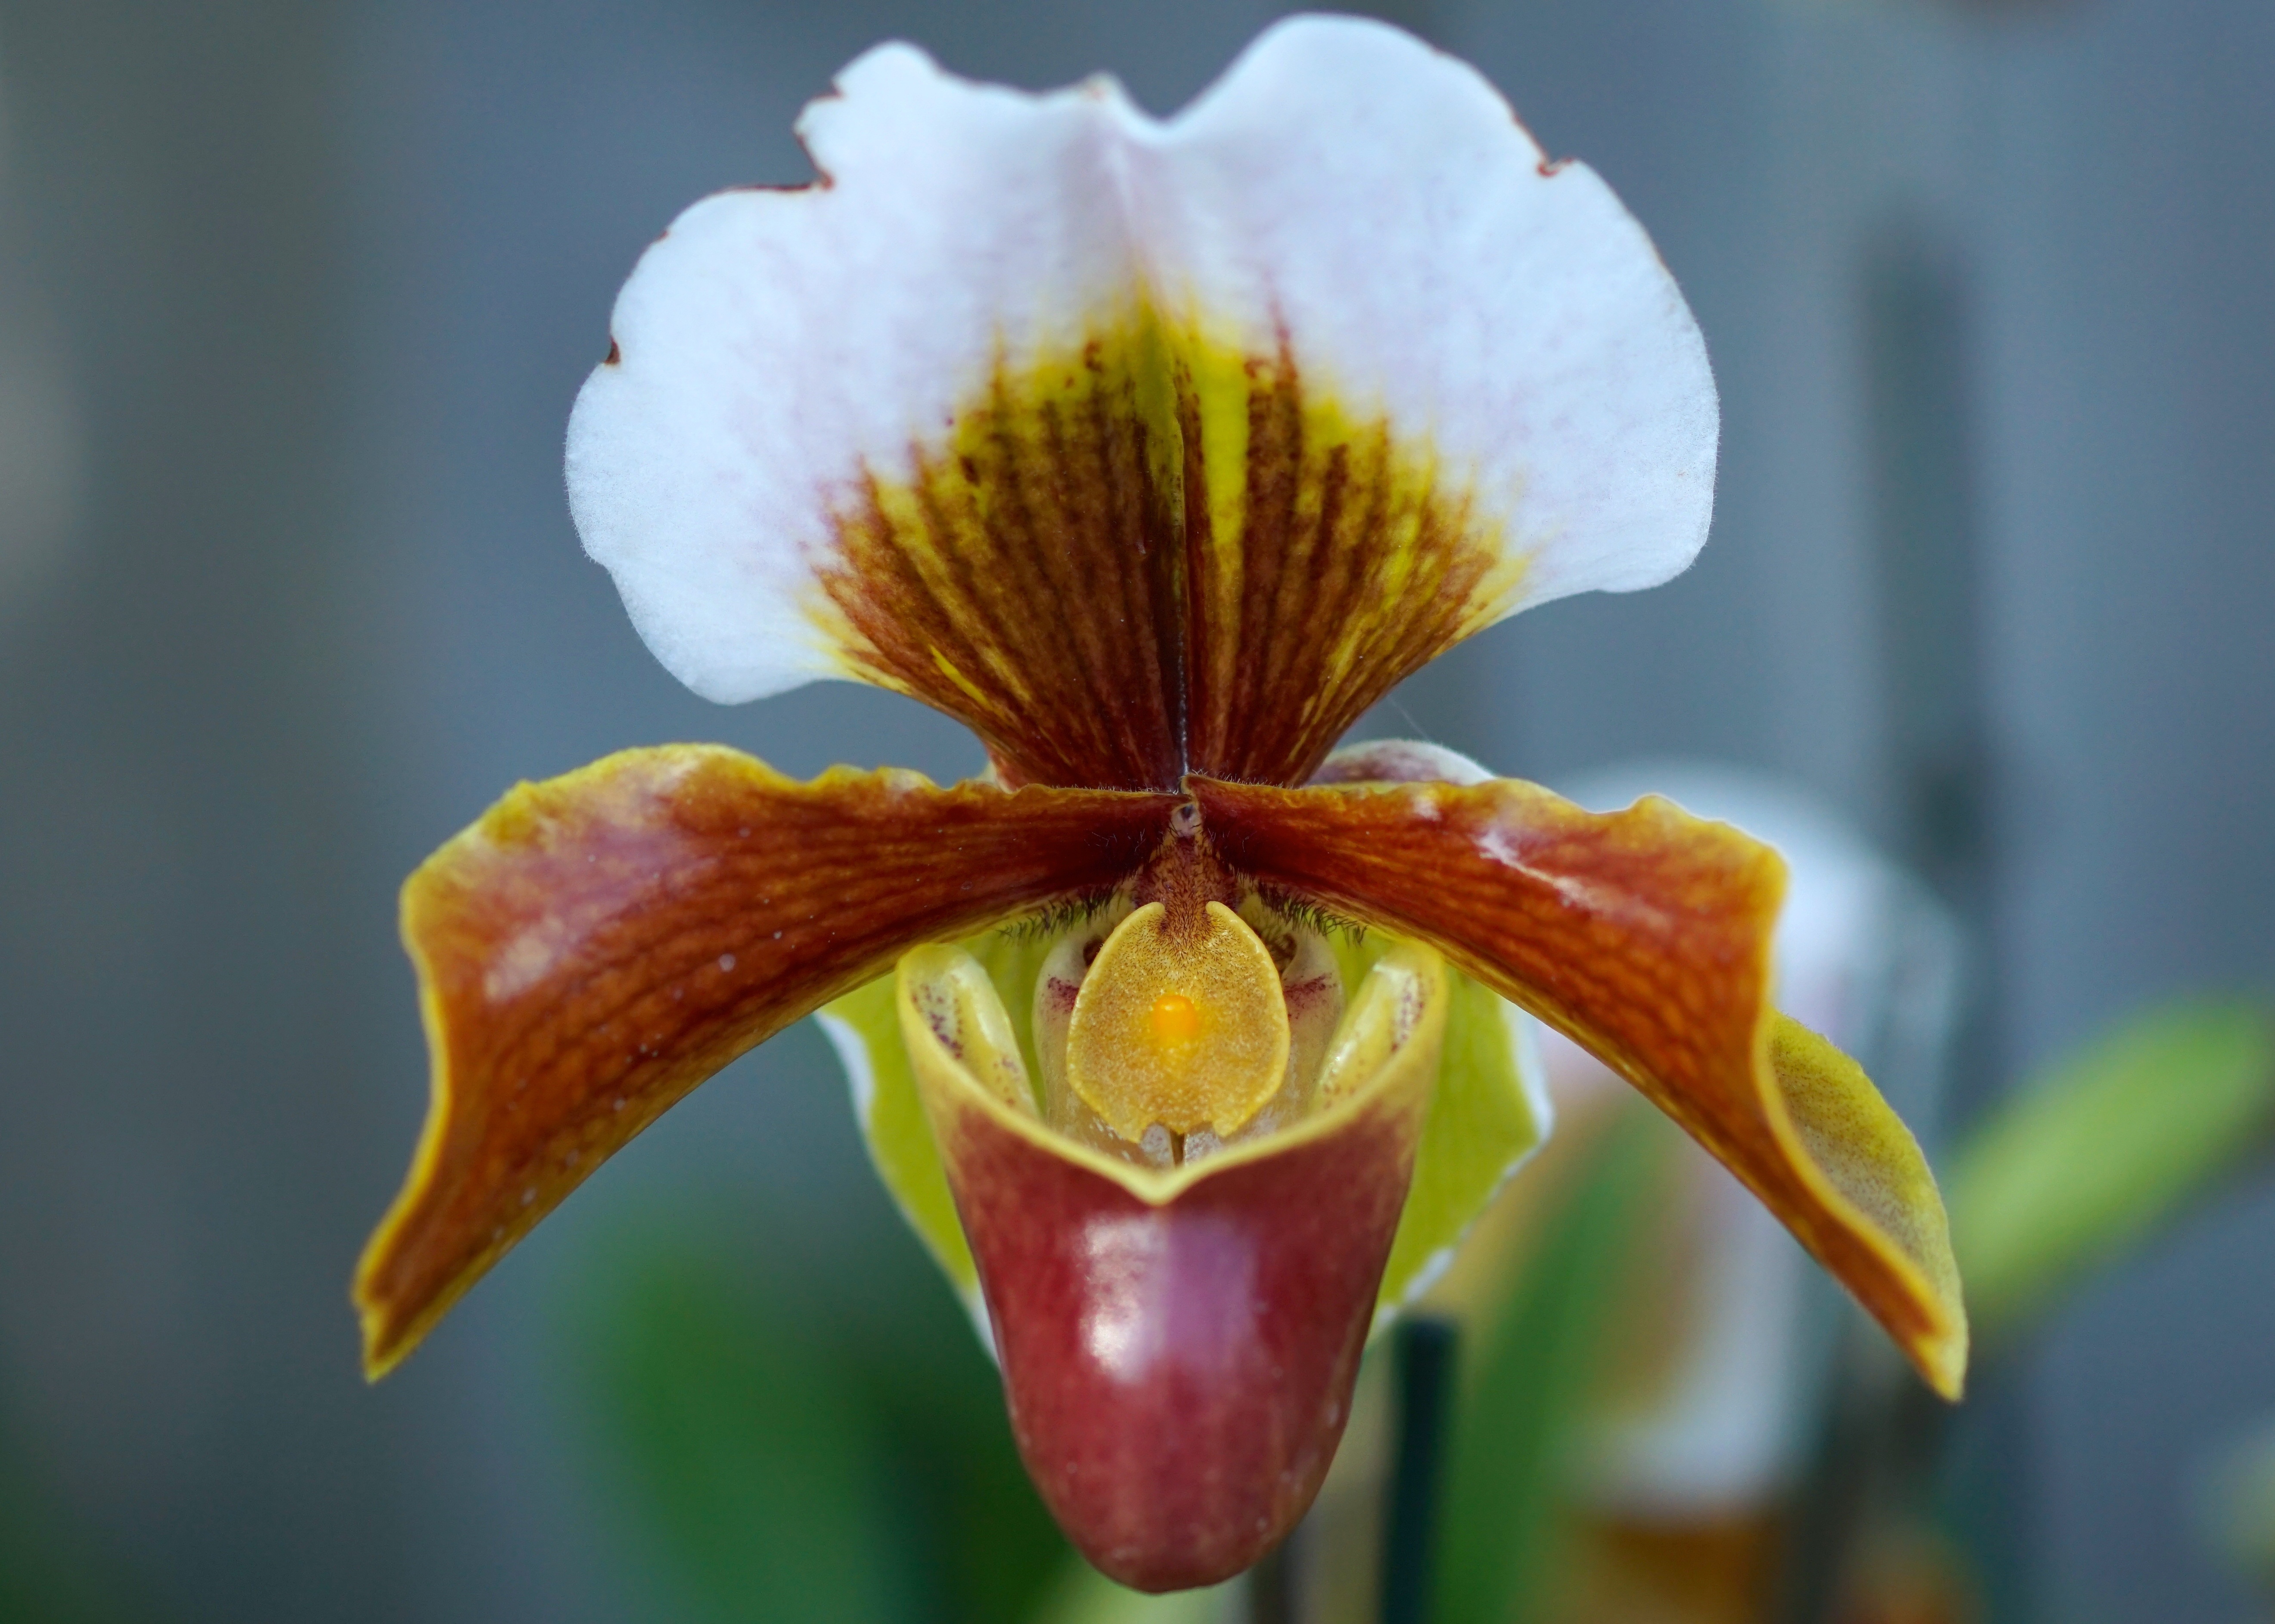
nature, blossom, plant, photography, leaf, flower, petal, bloom, macro, botany, yellow, close, flora, orchid, wildflower, close up, decorative, beauty, beautiful, purity, floristry, macro photography, flowering plant, orchid flower, orchid blossom, frauenschuh, orchideenbl te, plant stem, land plant